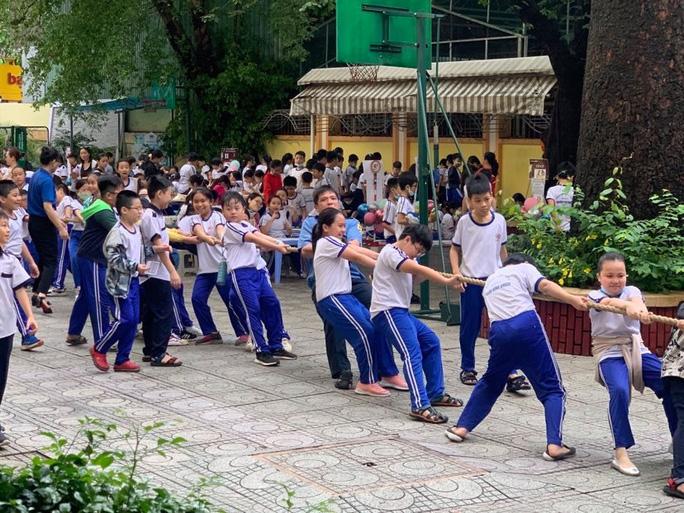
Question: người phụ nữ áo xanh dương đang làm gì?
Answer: đang giúp các đứa trẻ kéo co